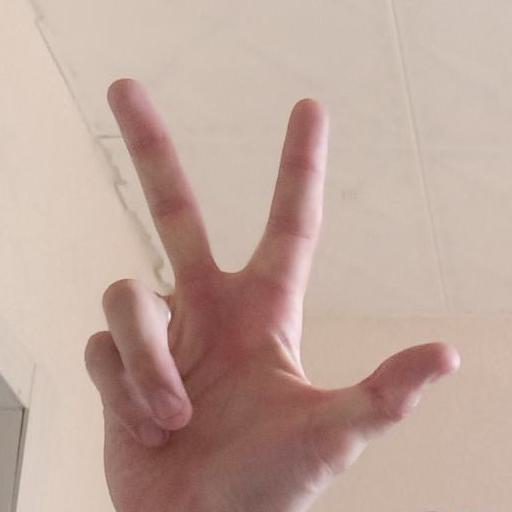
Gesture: three2